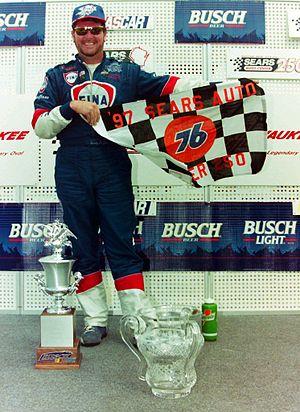
Randall LaJoie, plus communément appelé Randy, est un ancien pilote automobile de la série NASCAR Busch Series dont il a remporté le championnat en 1996 et 1997. Il est né le 28 août 1961 à Norwalk, Connecticut aux États-Unis.